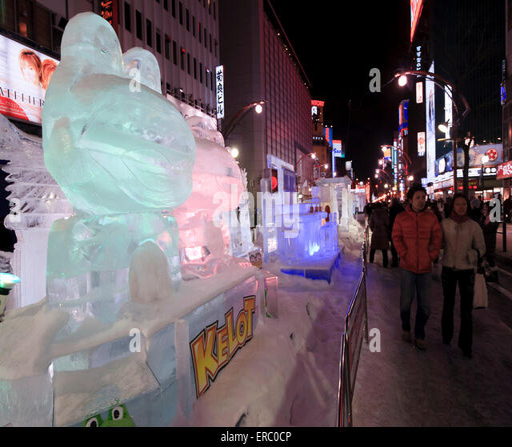
during festival the entertainment district is host to large ice sculptures